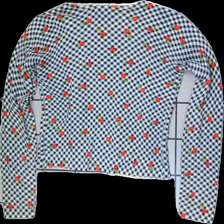
View: back
Type: Cardigan
Category: Ladies
Brand: Not in the list
Brand text on label: king louie
Colors: White, Blue, Red, Multicolor
Material: 100% cotton
Pattern: Checkered print
Cut: Regular
Size: S
Season: All
Holes: Minor
Damage: yellowing
Price range: <50
Recommended usage: Reuse
Comment: and flower print, vintage